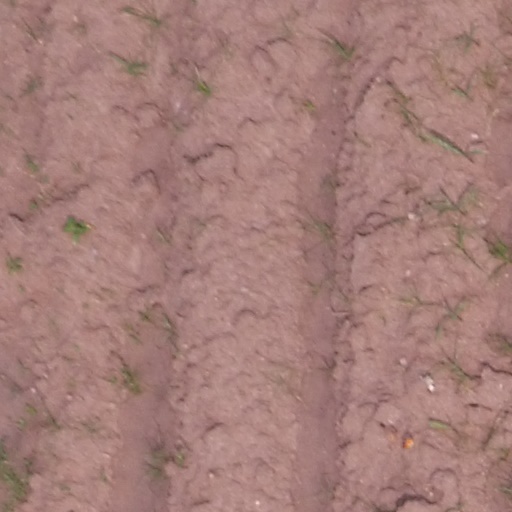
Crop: maize; corn